Richard Anthony Jefferson

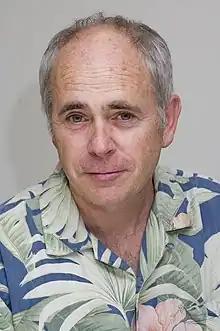
Richard Jefferson, 2010

Richard Anthony Jefferson (born 1956) is an American-born molecular biologist and social entrepreneur who developed the widely used reporter gene system GUS, conducted the world's first biotech crop release, proposed the Hologenome theory of evolution, pioneered Biological Open Source and founded The Lens. He is founder of the social enterprise Cambia and a professor of Biological Innovation at the Queensland University of Technology. In 2003, he was named by Scientific American as one of the world's 50 most influential technologists, and is renowned for his work on making science-enabled innovation more widely accessible. He was profiled in 'Open & Shut: The Basement Interviews', and other major media, including in an Economist Feature 'Grassroots Innovator' in 2001.